County of Holland

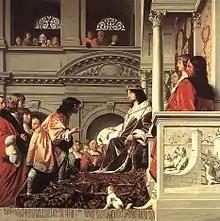
"Count Willem II of Holland Granting Privileges" by Caesar van Everdingen and Pieter Post, 1654.

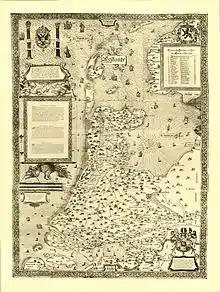
A 1558 map of Holland.

As a result of a promise he had made during the Frisian rebellion, Dirk III went on a pilgrimage to Jerusalem. When he returned, the northern side of his county had become unsafe, so he travelled south and started granting rights to reclaim lands from nature around present-day Vlaardingen in order to cultivate these lands. He also built a castle at "Silva Meriwido", the future Vlaardingen. From this castle, he forced merchants that travelled per ship from Tiel to England to pay toll. The Bishop of Utrecht, Adalbold and the merchants of Tiel complained against this piracy at the Reichstag of Nijmegen in 1018, the merchants of Tiel effectively pointing out that the emperor was losing tax revenue when he allowed the Tiel merchants to being plundered by Dirk III. It was decided to act against Dirk III. An army led by Godfrey II Duke of Lower Lorraine, consisting of a fleet with soldiers from the bishops of Utrecht, Cologne, Cambrai and Liège was however surprisingly ambushed in a swamp and nearly annihilated by Dirk III Frisian subjects in what was called the Battle of Vlaardingen, Dirk III himself playing a coordinating role, only to appear from his castle to officially take prisoner the duke of Lower Lorraine, when Godfrey was on the verge of being killed.